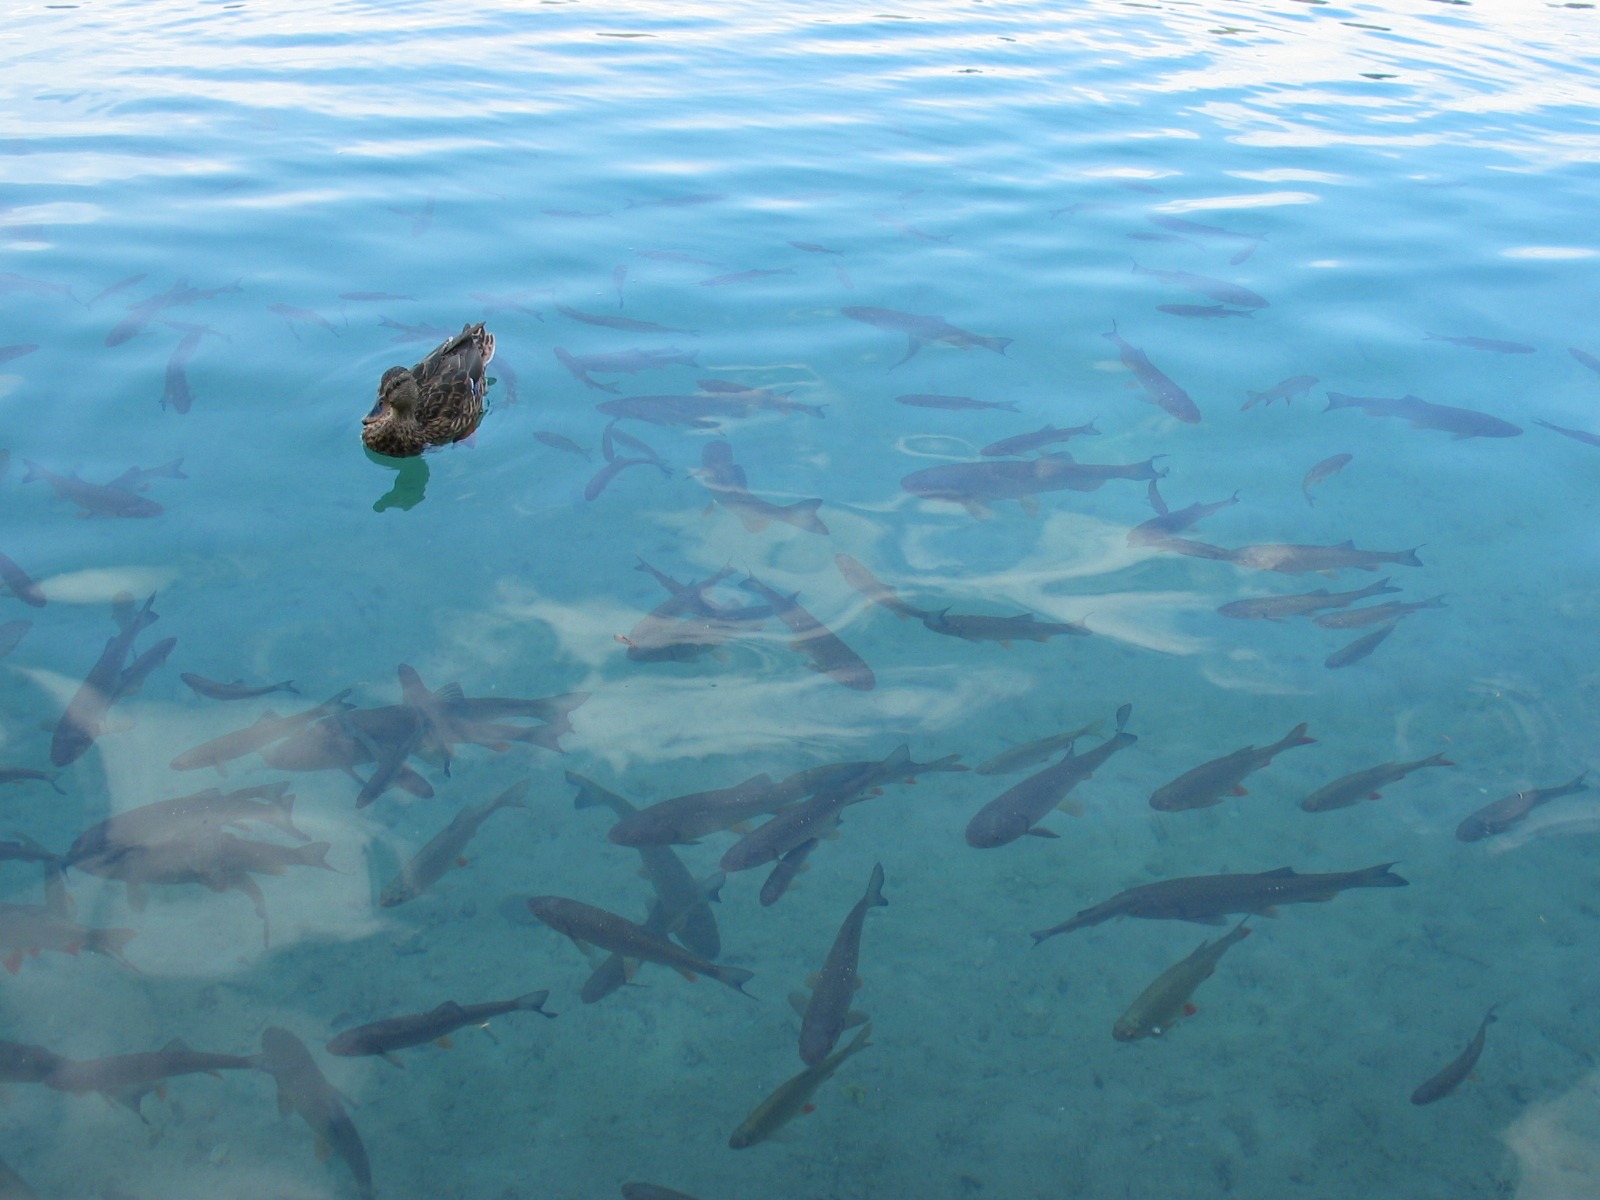
sea, water, ocean, lake, underwater, biology, romantic, fish, coral reef, turquoise, duck, loneliness, quiet, peace of mind, marine biology, depths, relaxing mood